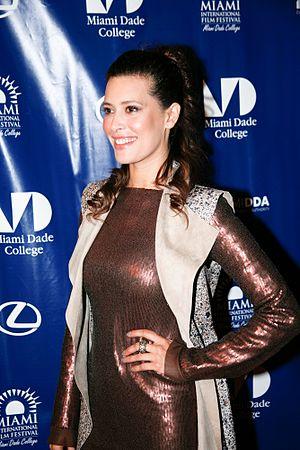
Angie Cepeda, née le 2 août 1974 à Carthagène des Indes en Colombie est une actrice et mannequin de Colombie.